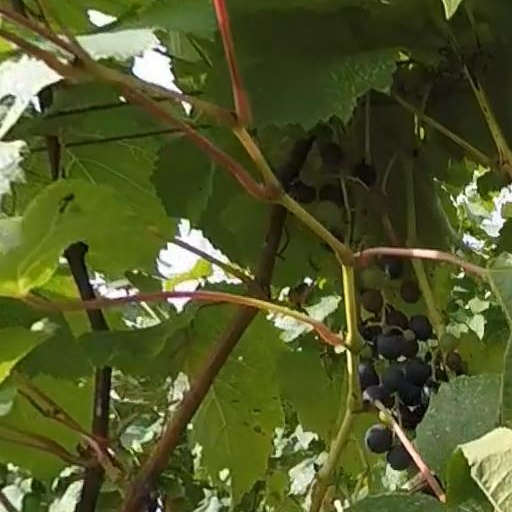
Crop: grape